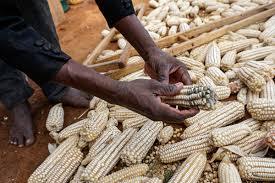
Mkono wa mtu umeshika ngozi la mahindi iliyokashwa ya rangi nyeupe yanaonekana yameanza kuoza kidogo .Chini kuna rundo kubwa la  mahindi mengi yaliyokaushwa na kutandikwa ardhini na mguu ya mtu inaonekana wazi na ardhi ina rangi ya udongo yakawia.Inaonyesha mazingira ya shambani.